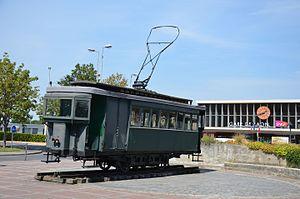
Ancienne motrice de tramway servant de monument, devant la gare de Laon.
Le Poma 2000 de Laon, couramment appelé « le Poma », est un système de transport guidé léger automatique, prototype de mini-métro funiculaire sur pneus de type transport hectométrique, mis au point par la société Pomagalski, utilisé de 1989 à 2016 dans la ville de Laon, dans le nord-est de la France, entre le quartier de la gare et la ville haute.
Le tramway de Laon est une ligne de tramway urbain à crémaillère en service dans la commune picarde de Laon.